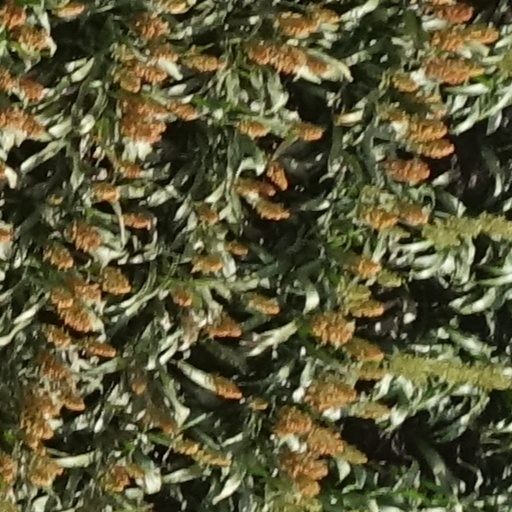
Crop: sorghum